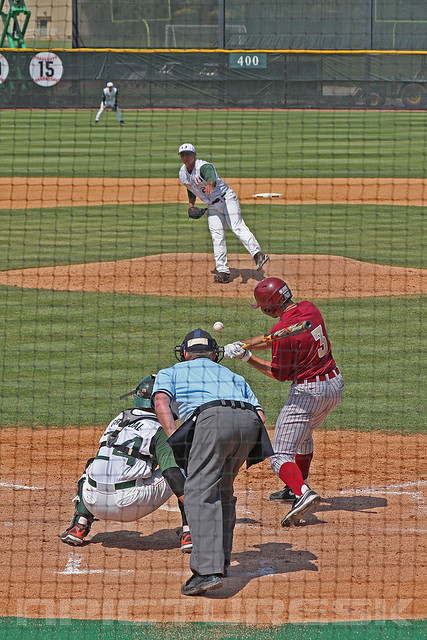
trọng tài đang đứng sau cầu thủ bắt bóng quan sất trận đấu bóng chày